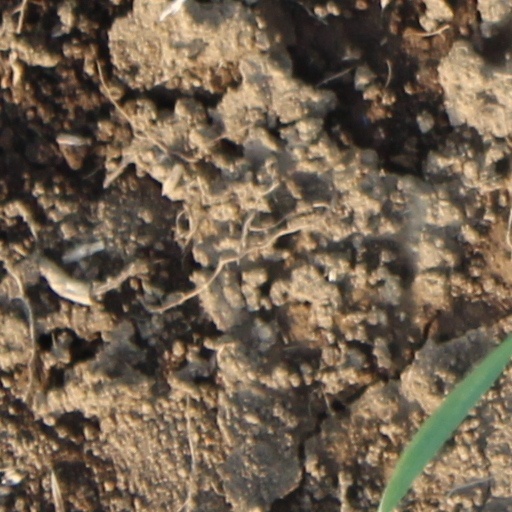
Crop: wheat